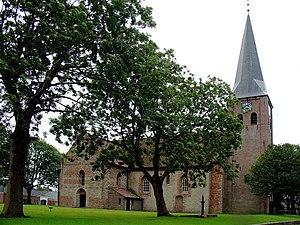
Leens est un village de la commune néerlandaise de Het Hogeland, situé dans la province de Groningue.